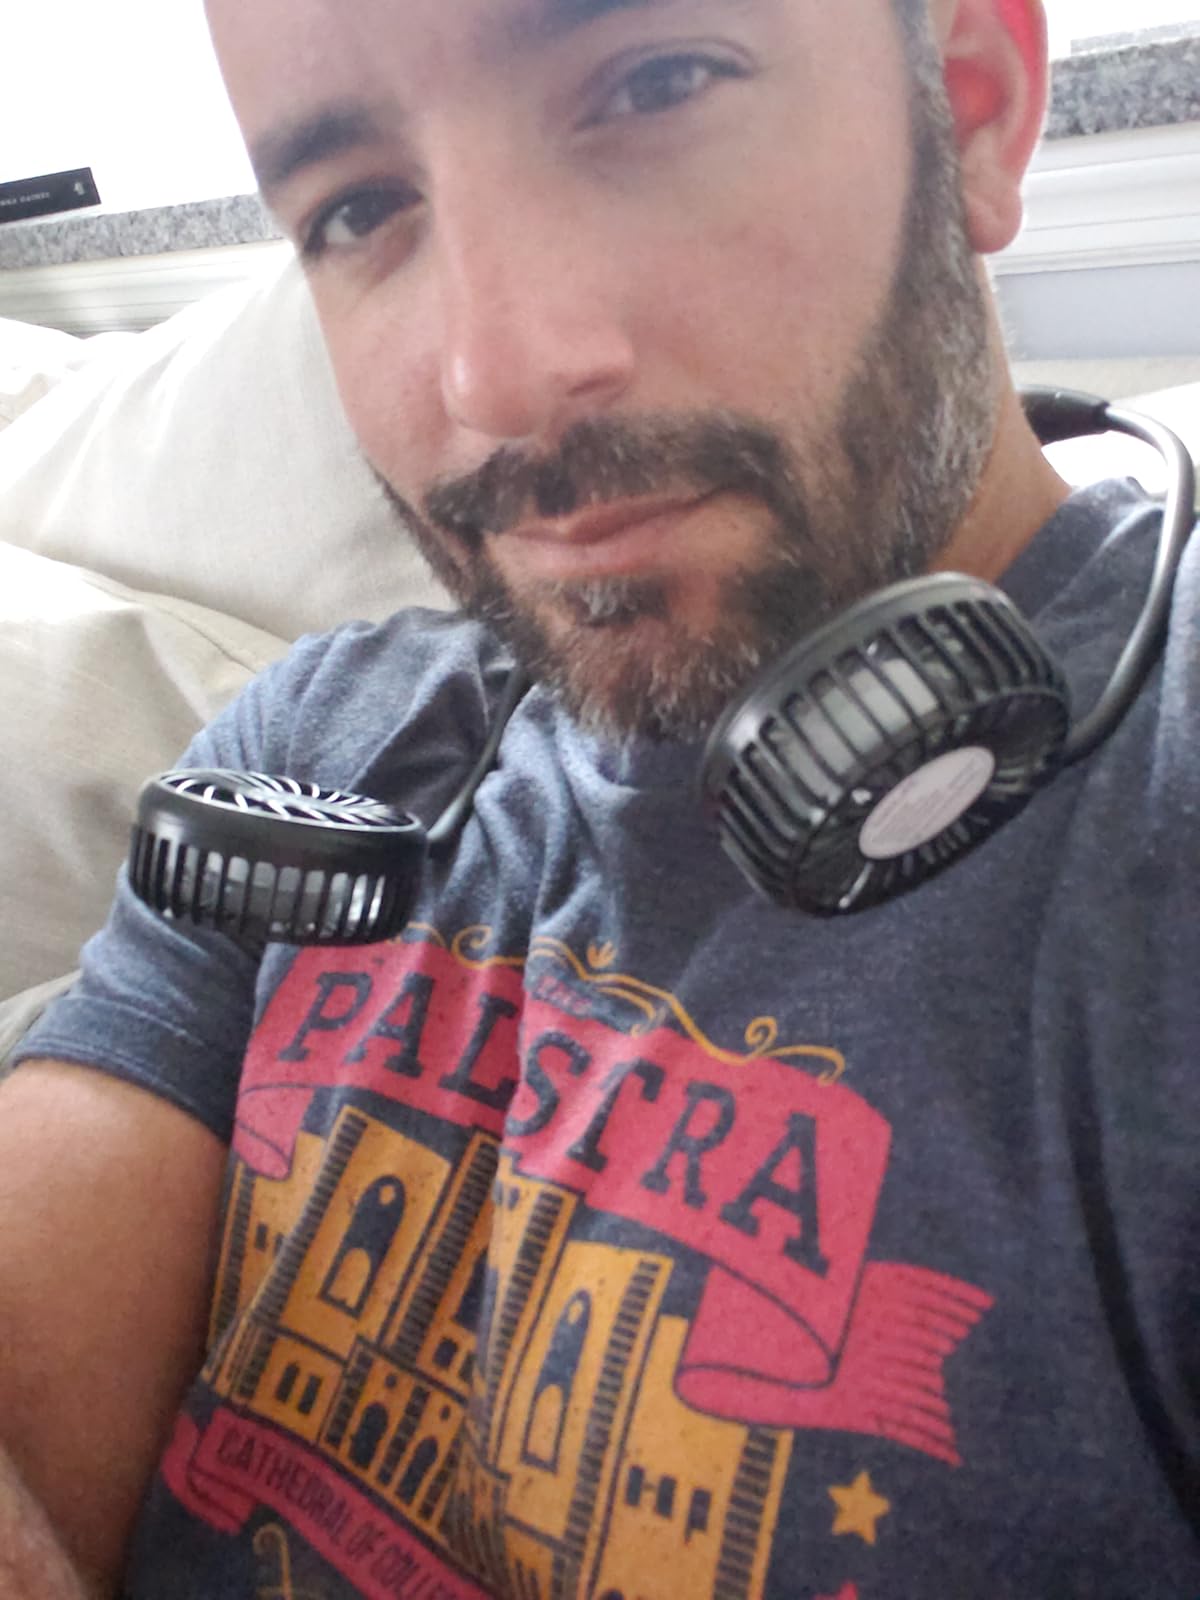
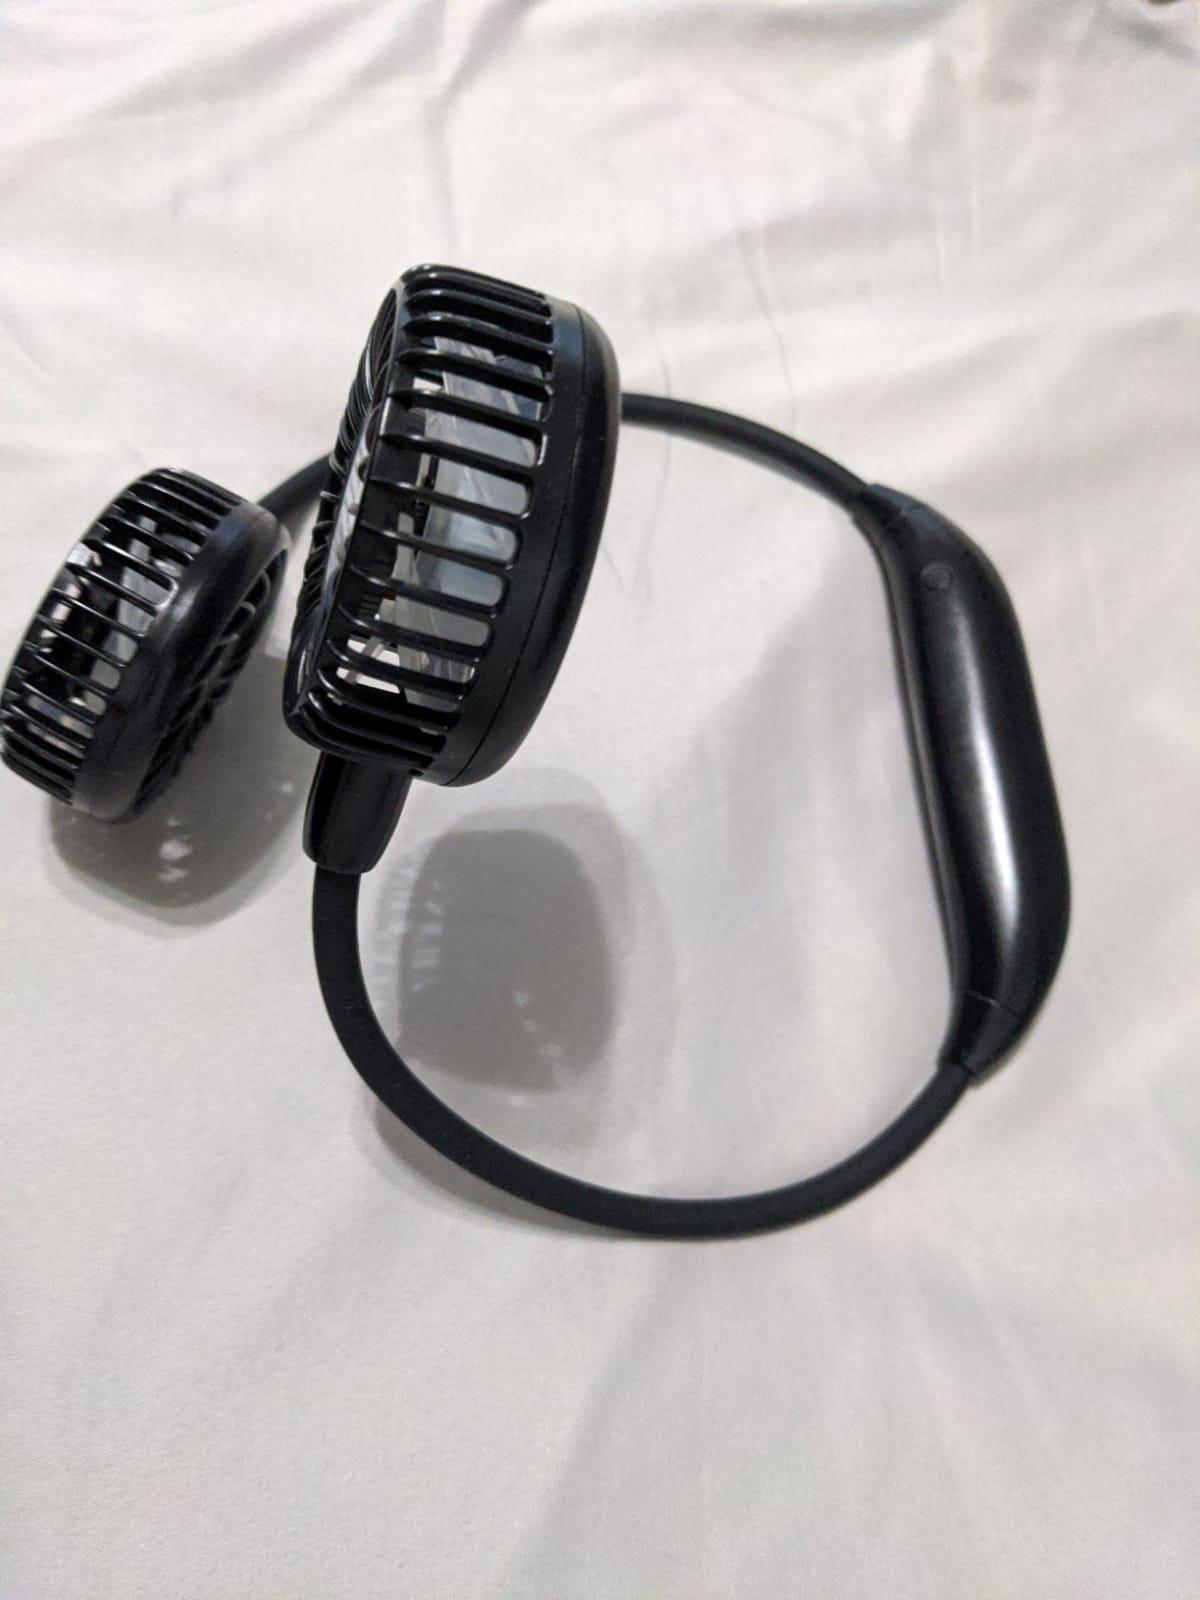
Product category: fan
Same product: yes